Matt Kemp

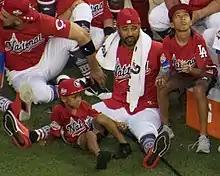
Kemp at the 2018 Major League Baseball Home Run Derby

In 2008, an ex-girlfriend filed a restraining order against Kemp, claiming that she had been abused by him. However, she later dropped the complaint and her representative stated that the restraining order "had nothing to do with domestic violence." Kemp dated pop singer Rihanna for a time beginning November 2009.